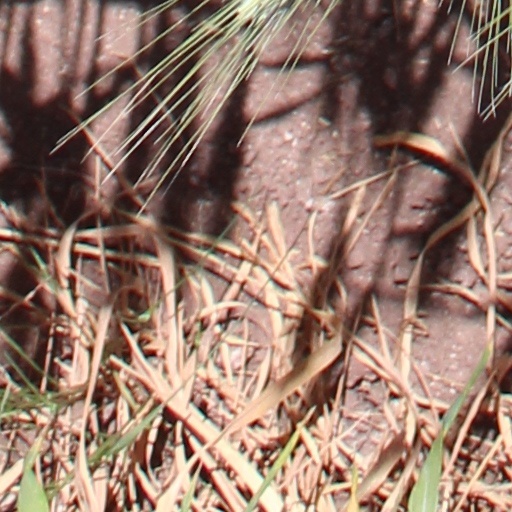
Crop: wheat